Haller–Gibboney Rock House

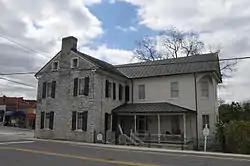
Haller–Gibboney Rock House, April 2012

Haller–Gibboney Rock House is a historic home located at Wytheville, Wythe County, Virginia. It was built in 1822–1823, and is a two-story, five bay late Federal style limestone dwelling. It has a side gable roof and a two-story frame ell terminating in a demi-octagonal end. The Rock House was used as a hospital during the Battle of Wytheville during Civil War. The building houses a museum sponsored by the Wythe County Historical Society.